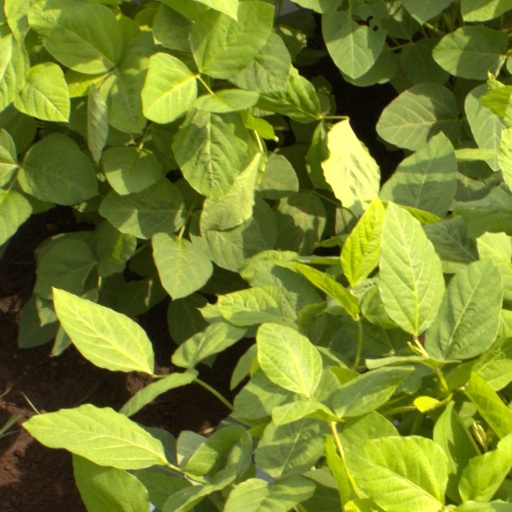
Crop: soybean